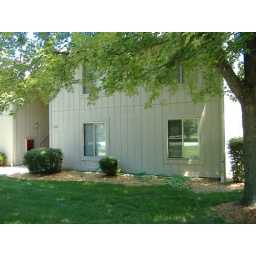
Large tree and mulched shrub bed in front of your apartment (windows are the two bedrooms)